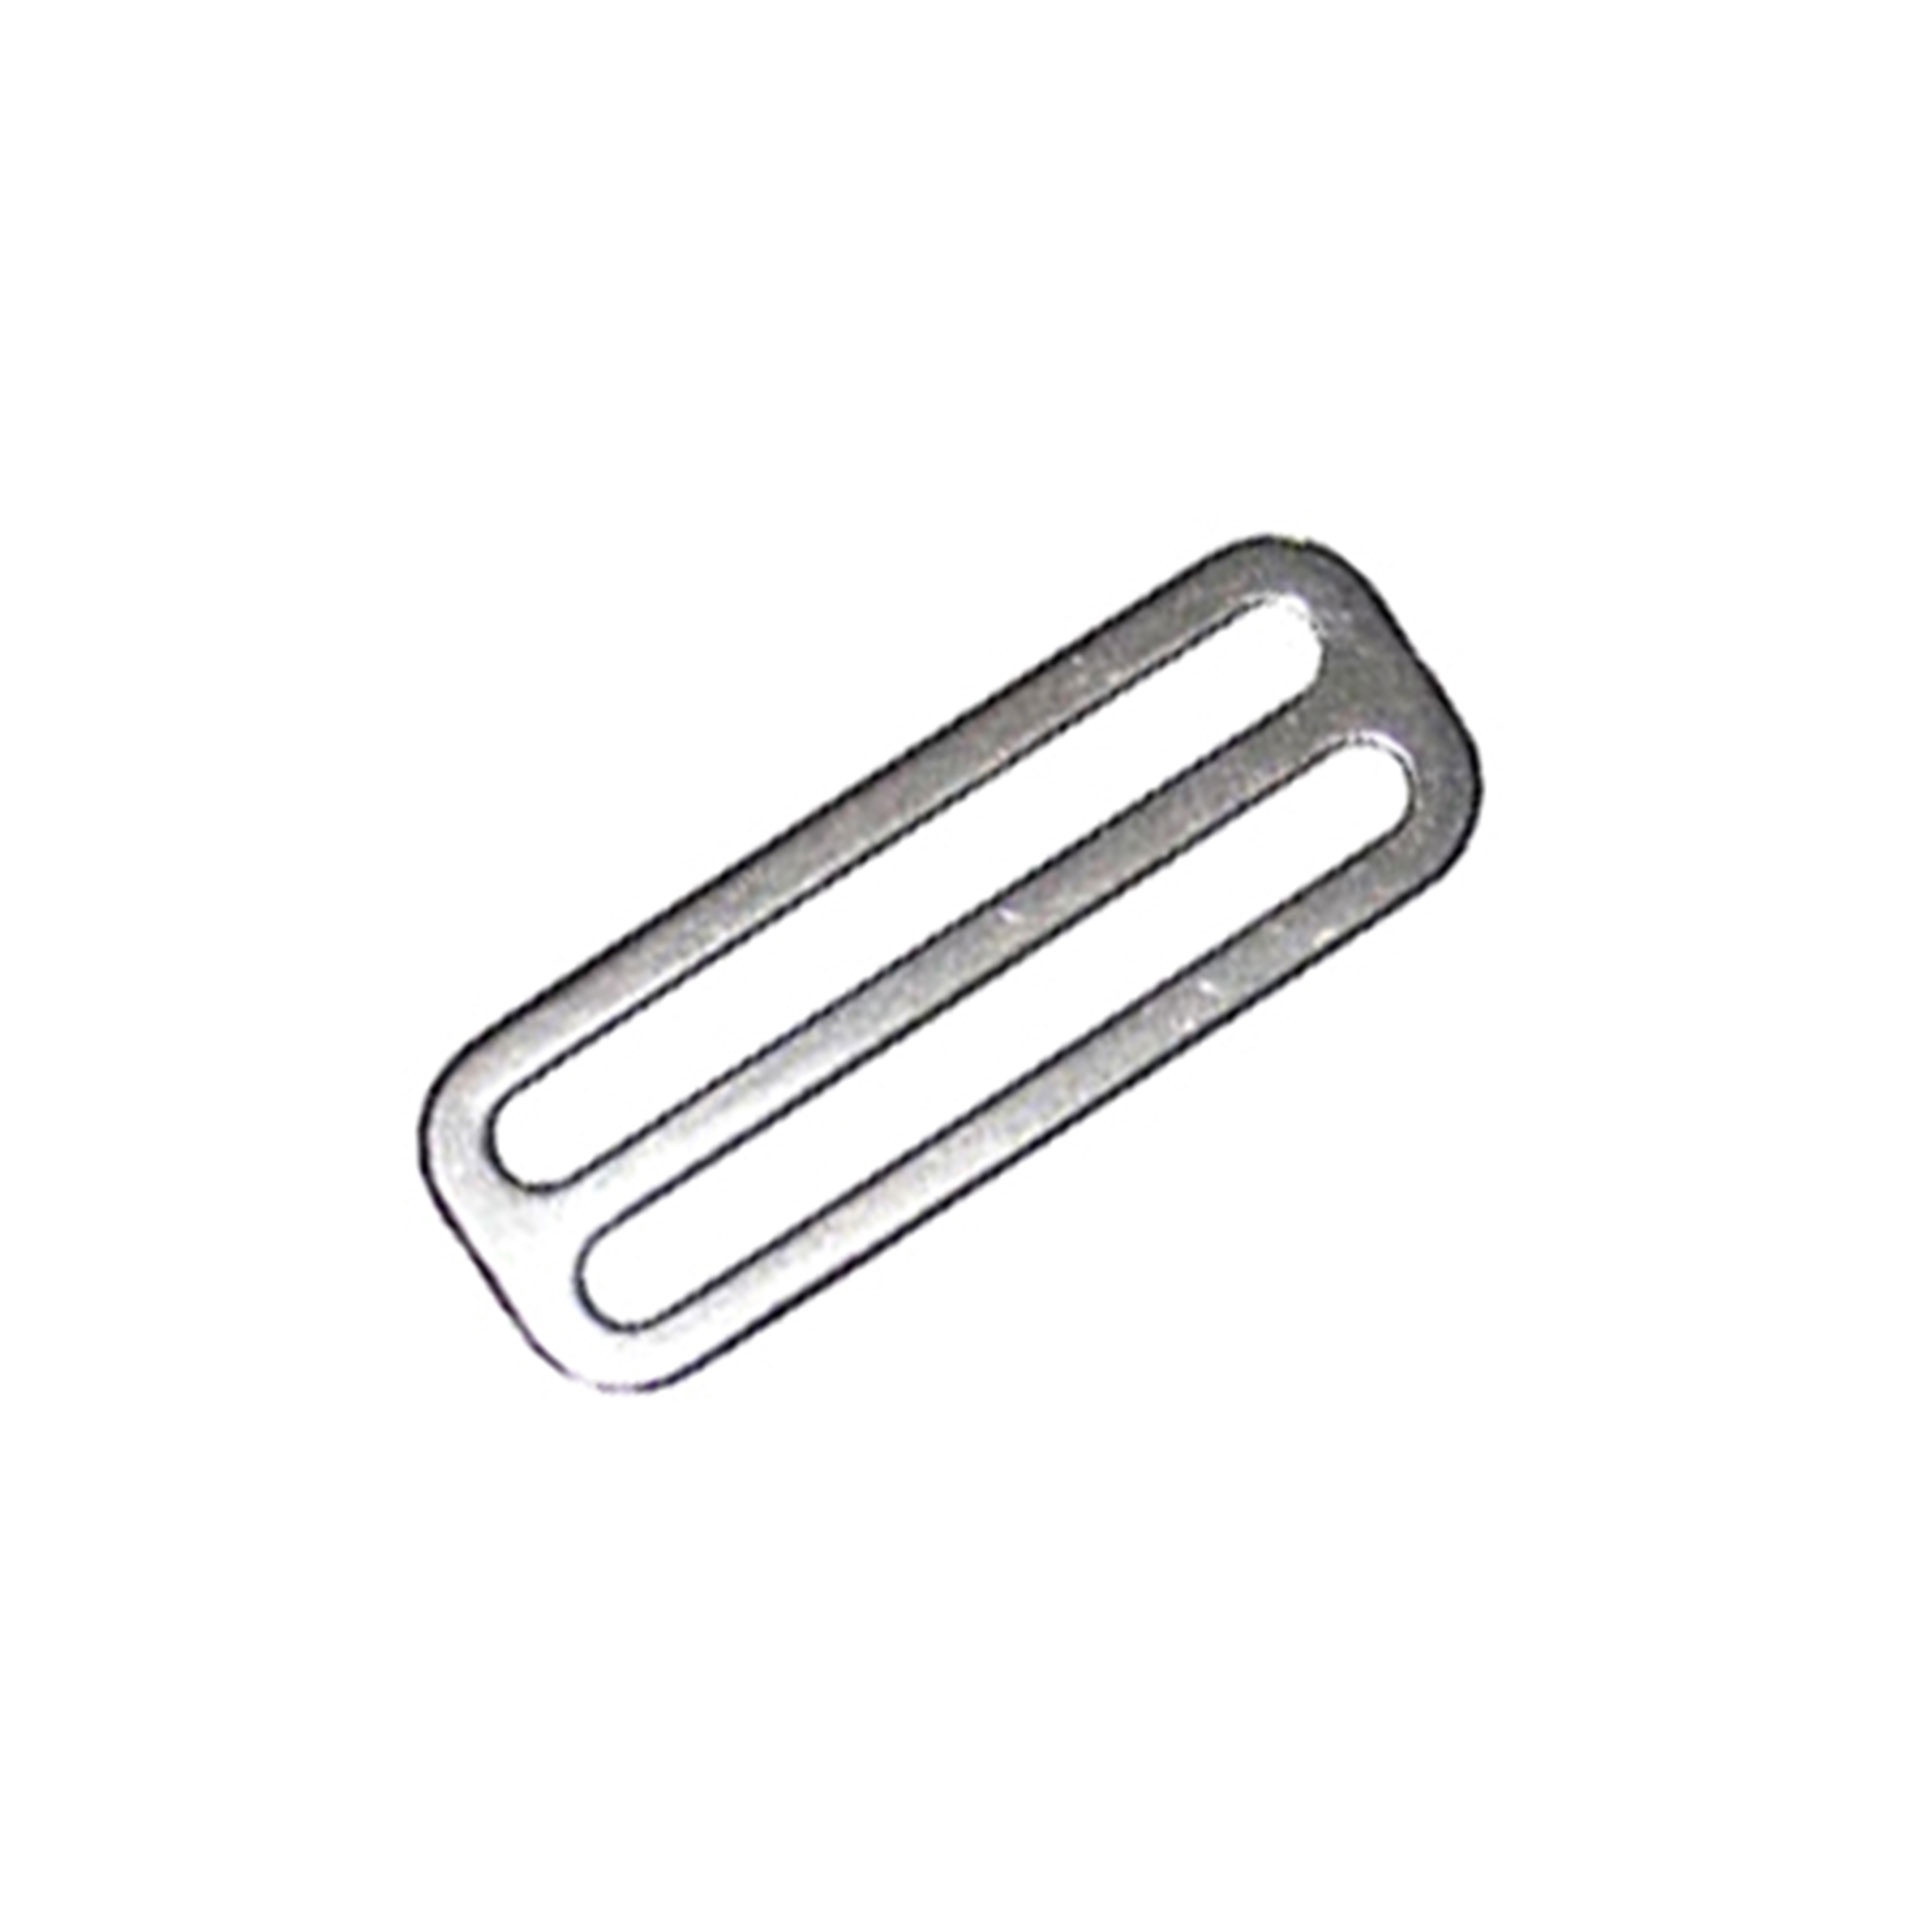
Tri-Glide (2" / 5cm)
TRI-GLIDE Triglides hold D-rings in place and set webbing in place on backplate.
Brand: Halcyon
Category: Sporting Goods > Outdoor Recreation > Boating & Water Sports > Diving & Snorkeling > Diving Belts